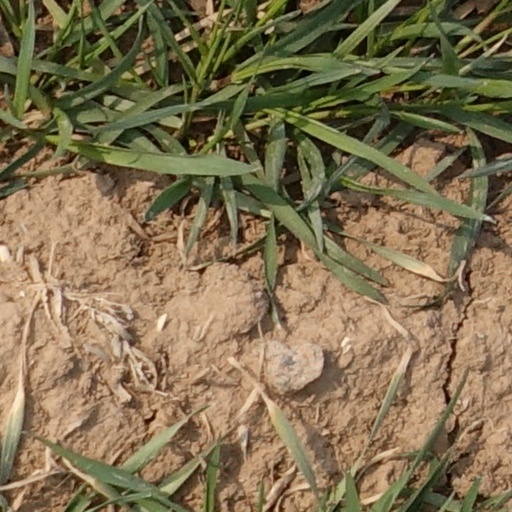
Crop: wheat